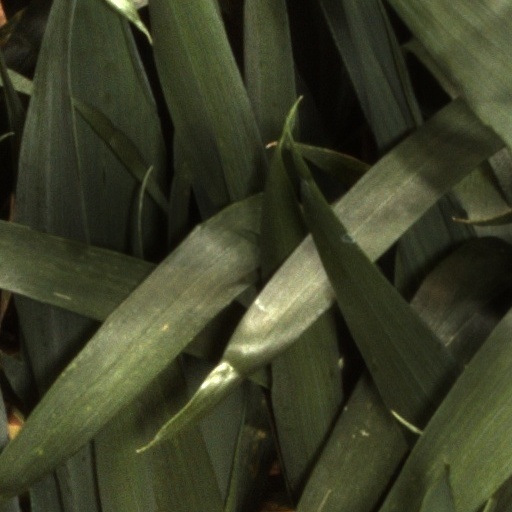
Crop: wheat